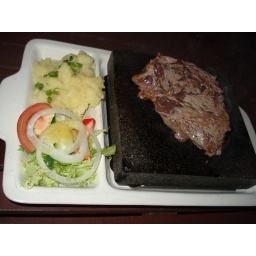
Steak on a super-heated hot rock in Saigon at the restaurant (fusion or something) on the roof of the Palace Hotel.